Jens Kunath

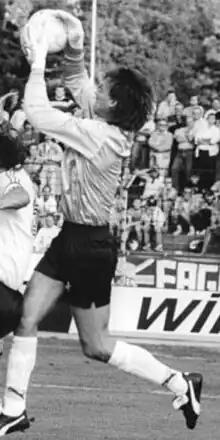
Kunath catches the ball in a NOFV-Oberliga match against Carl Zeiss Jena in 1990

Jens Kunath (born 15 February 1967) is a German former footballer.